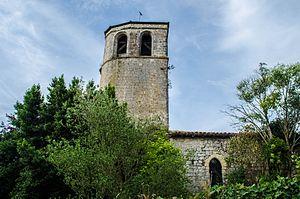
Vieille église de Saint-Clar (Gers, France), le clocher (XIe s.)
Saint-Clar est une commune française située dans le département du Gers en région Occitanie.
Jean-Géraud d'Astros est curé et poète écrivant en gascon né en 1594 au hameau de Jandourdis, près de Saint-Clar de Lomagne et mort en 1648. Son nom est parfois orthographié Dastros.
L'ancienne église Sainte-Catherine est un édifice du culte catholique remontant au XIIᵉ siècle, désaffecté en 1862, qui fut jusqu'à cette date l'église principale de Saint-Clar, en région Occitanie. Elle est plus connue aujourd'hui comme « l'église de d’Astros », d'après Jean-Géraud d'Astros, poète gascon, qui fut son curé.